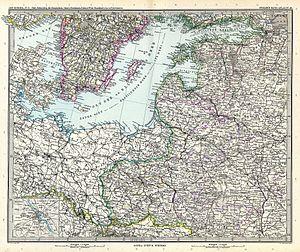
La Biélorussie est l'un des derniers États de l'Europe à s'être constitué comme nation, comme les Biélorusses eux-mêmes n'ont été considérés qu'à partir du XXᵉ siècle comme un véritable peuple. Ainsi, les différentes appellations usitées au cours des siècles indiquent une foncière incertitude d'identité et de statut du pays, incertitude toujours sensible.